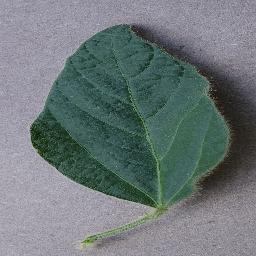
Label: Soybean___healthy